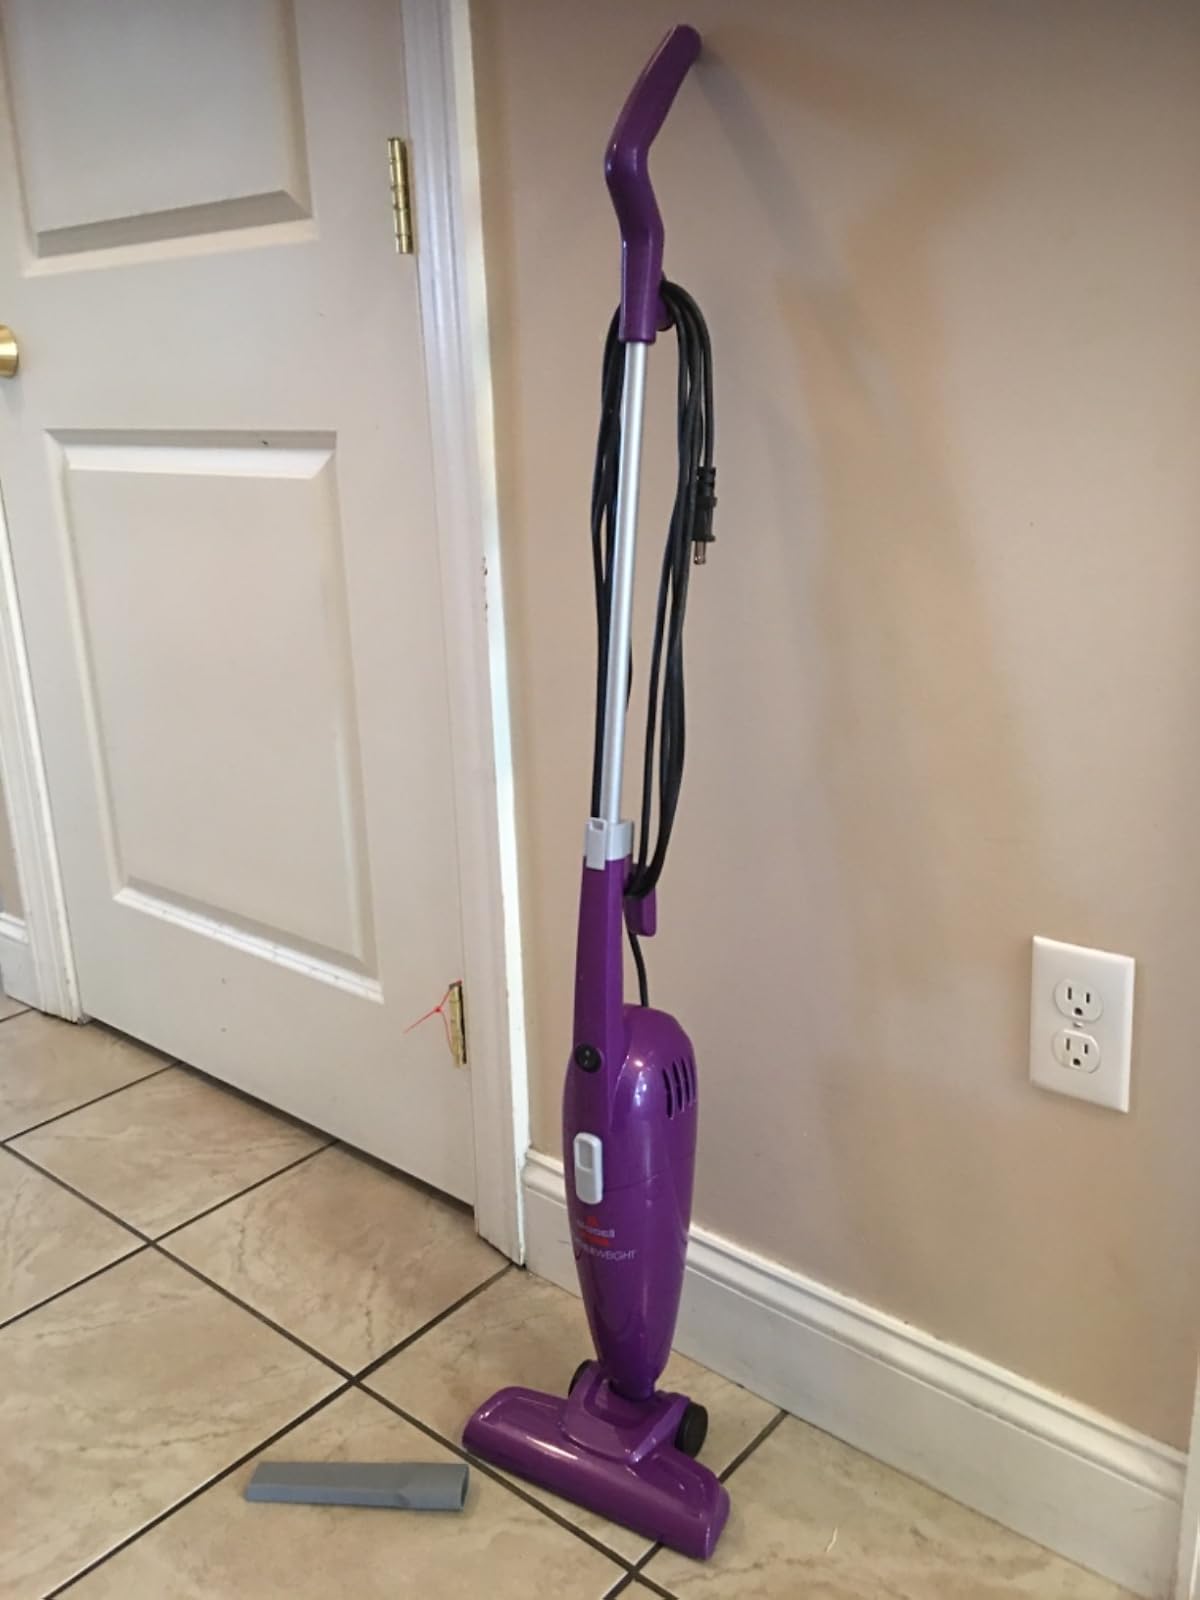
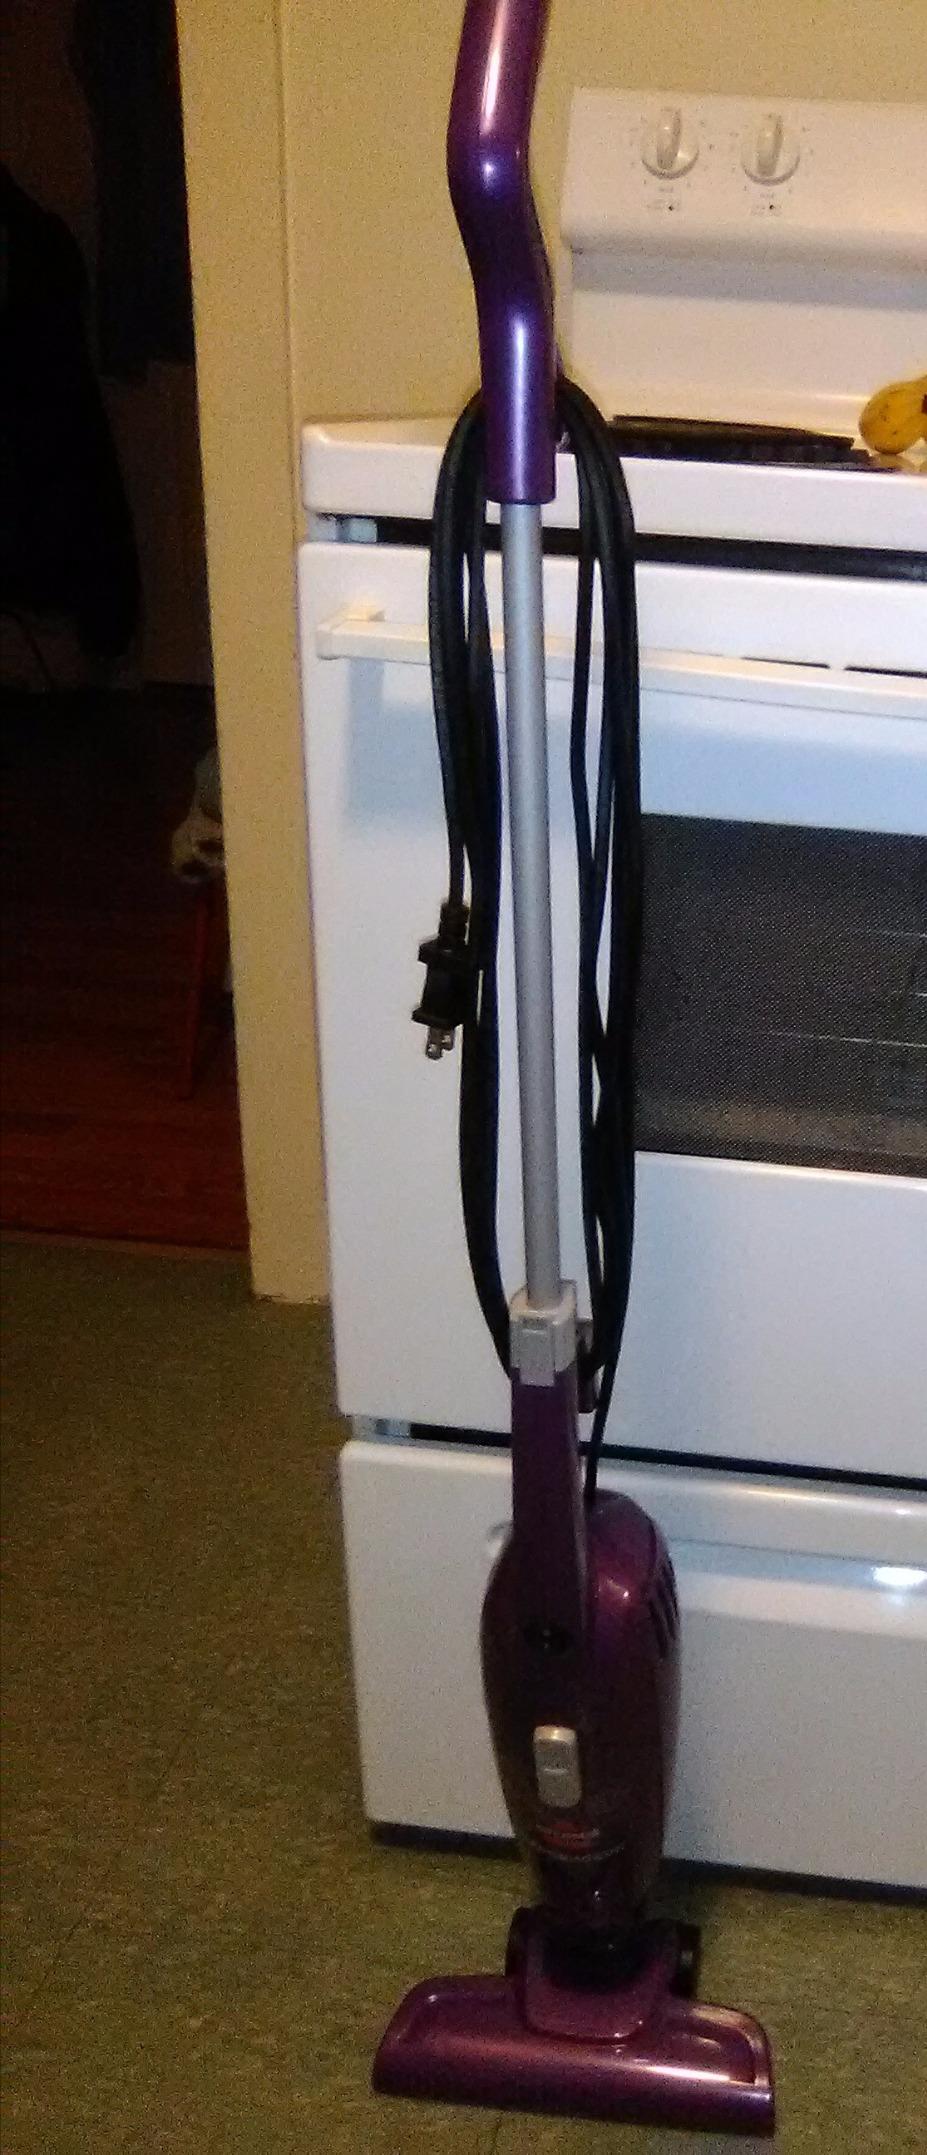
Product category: items_vacuum
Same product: yes